Adrián Vidal

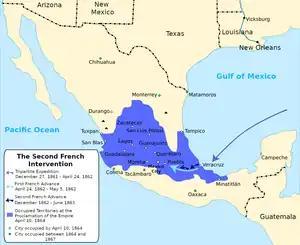
Second French intervention in Mexico

In addition to the Civil War in the United States, there was also a contemporaneous conflict occurring just a few hundred miles south between the Mexicans and the French. In the early 1860s, Mexico defaulted on many of its debts owed to the creditor nations of France, Spain, and England, who sent armadas to the Gulf of Mexico. Spain and England renegotiated and left peacefully. However, talks with France fell through and the French invaded, looking to establish a new territory in the region as repayment for the debts owed.